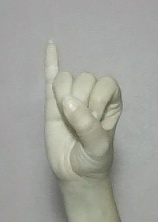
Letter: meem